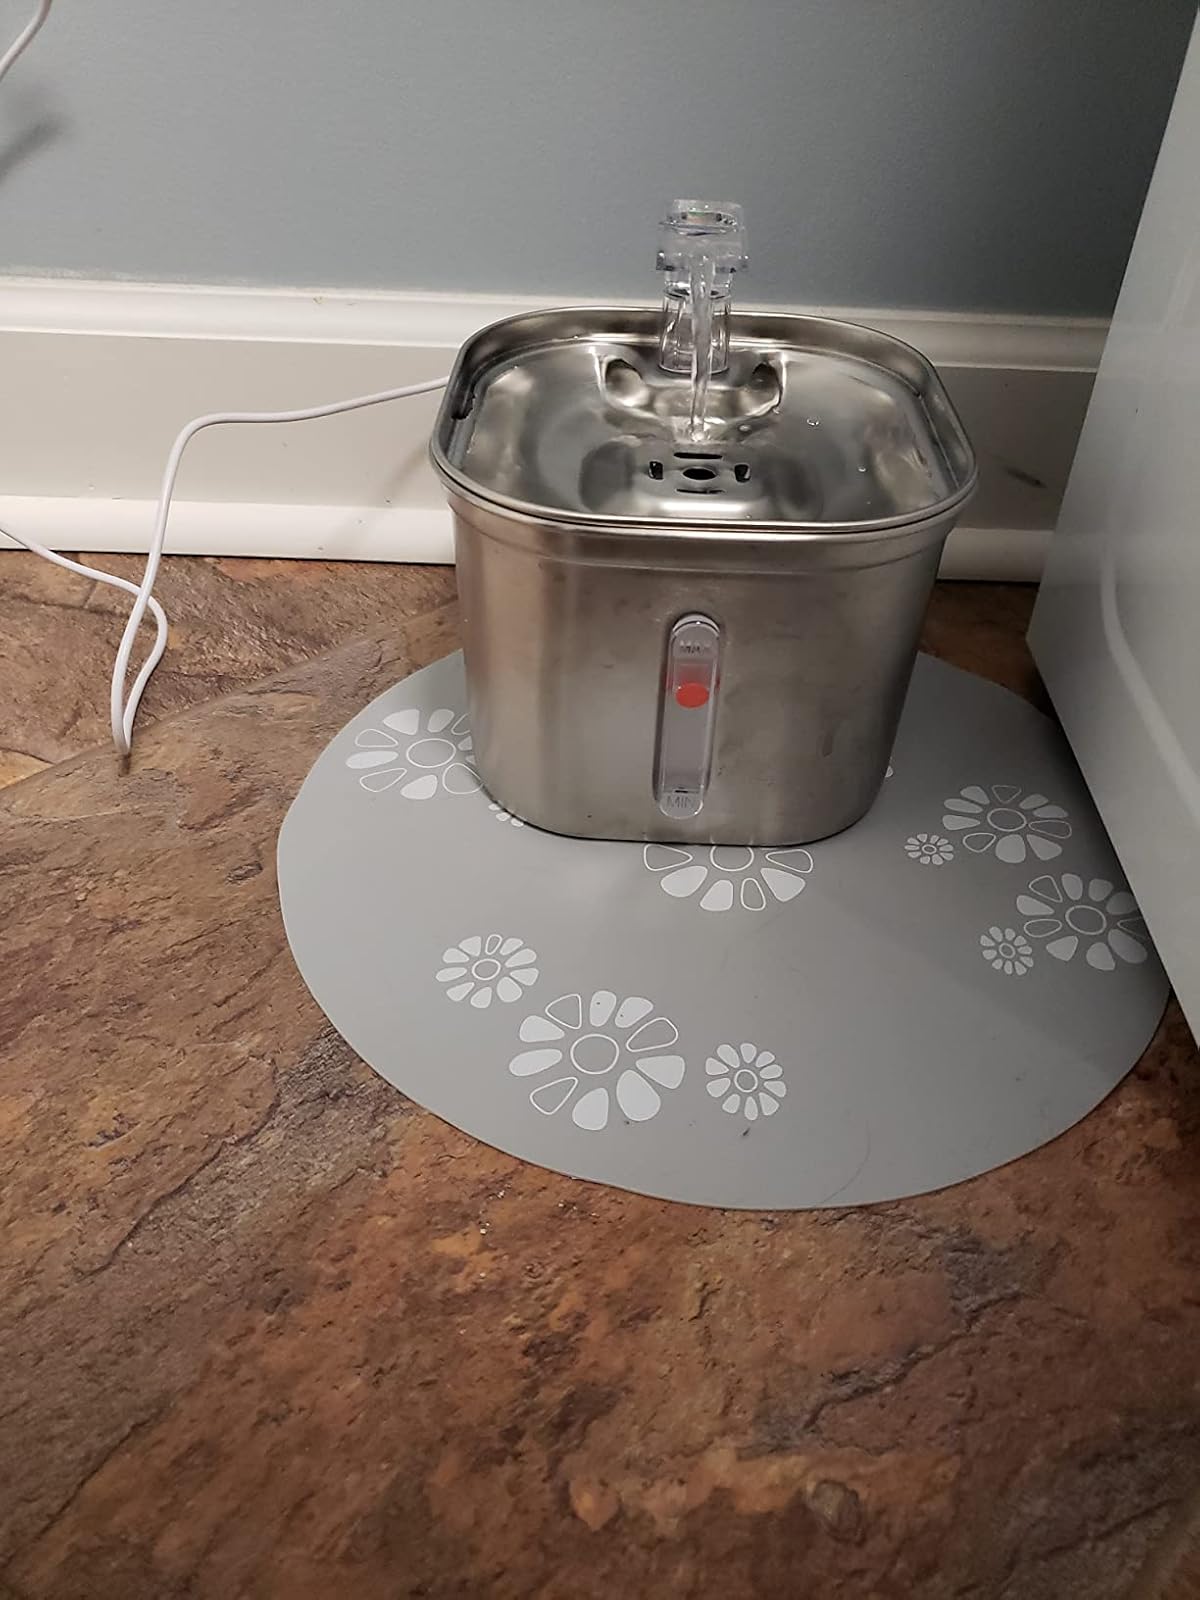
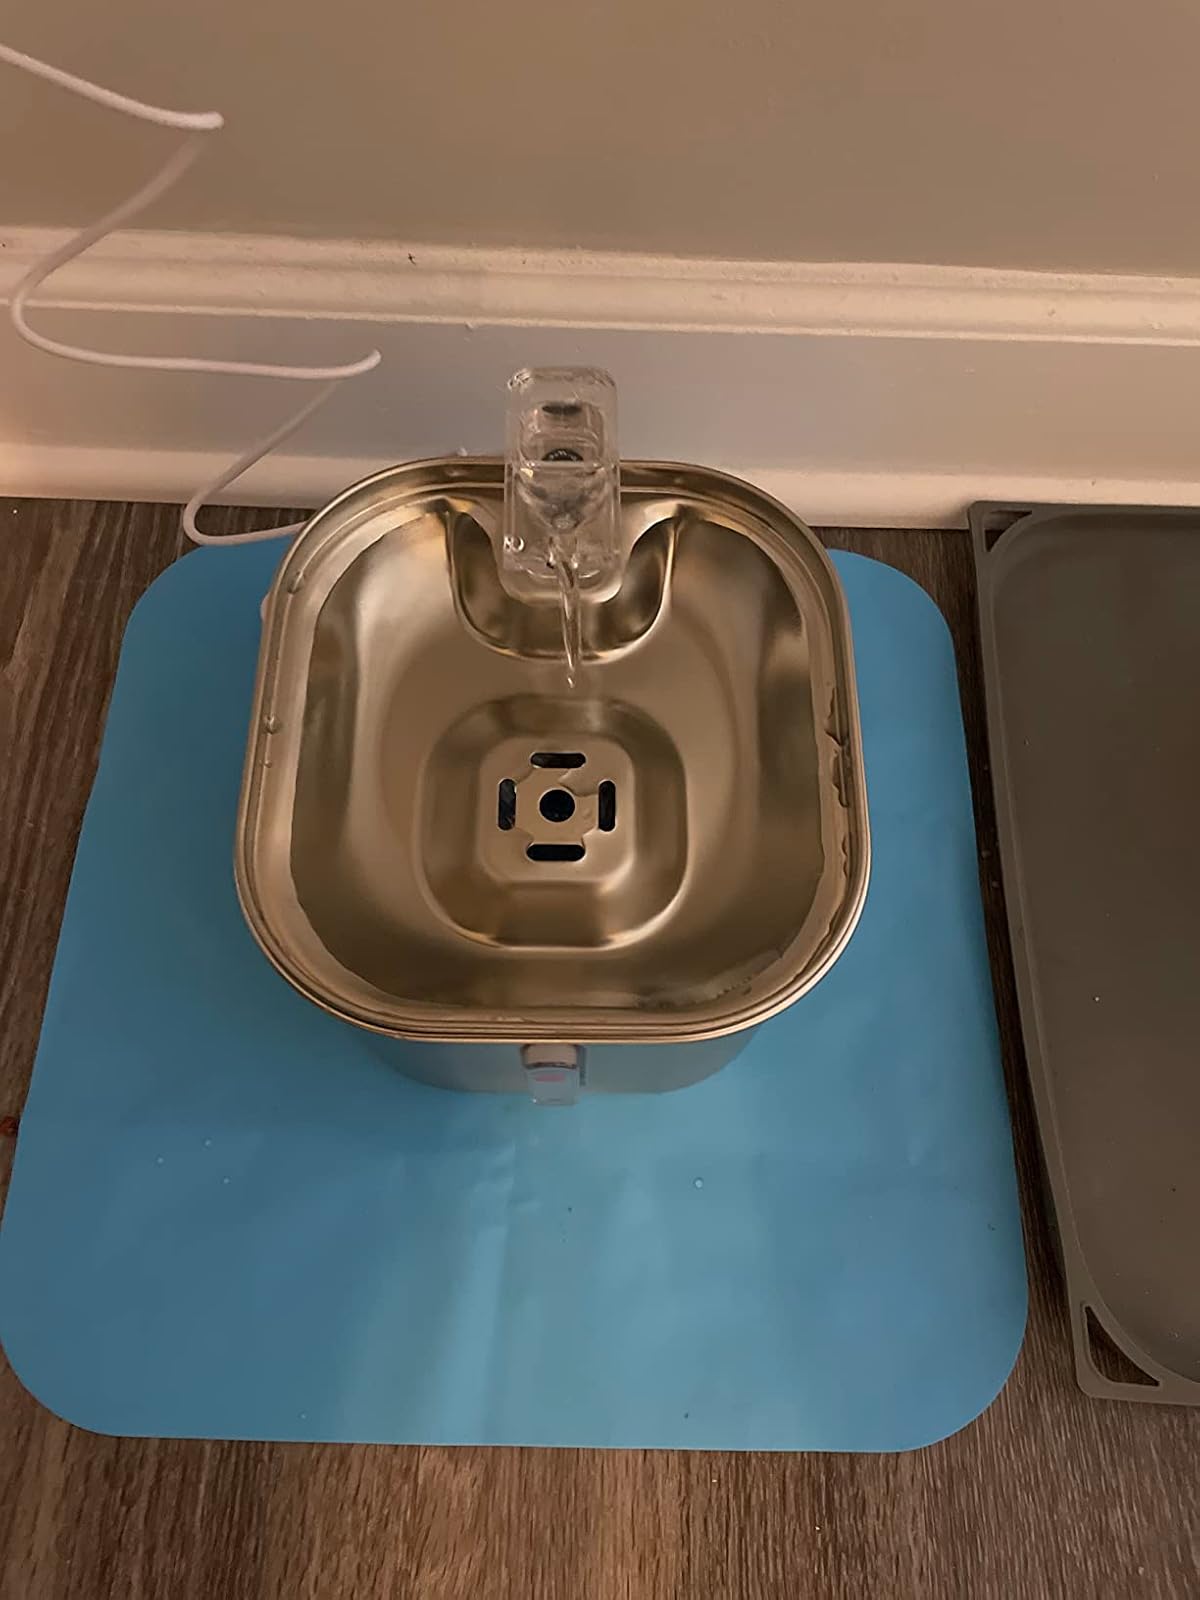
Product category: items_bowl
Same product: yes